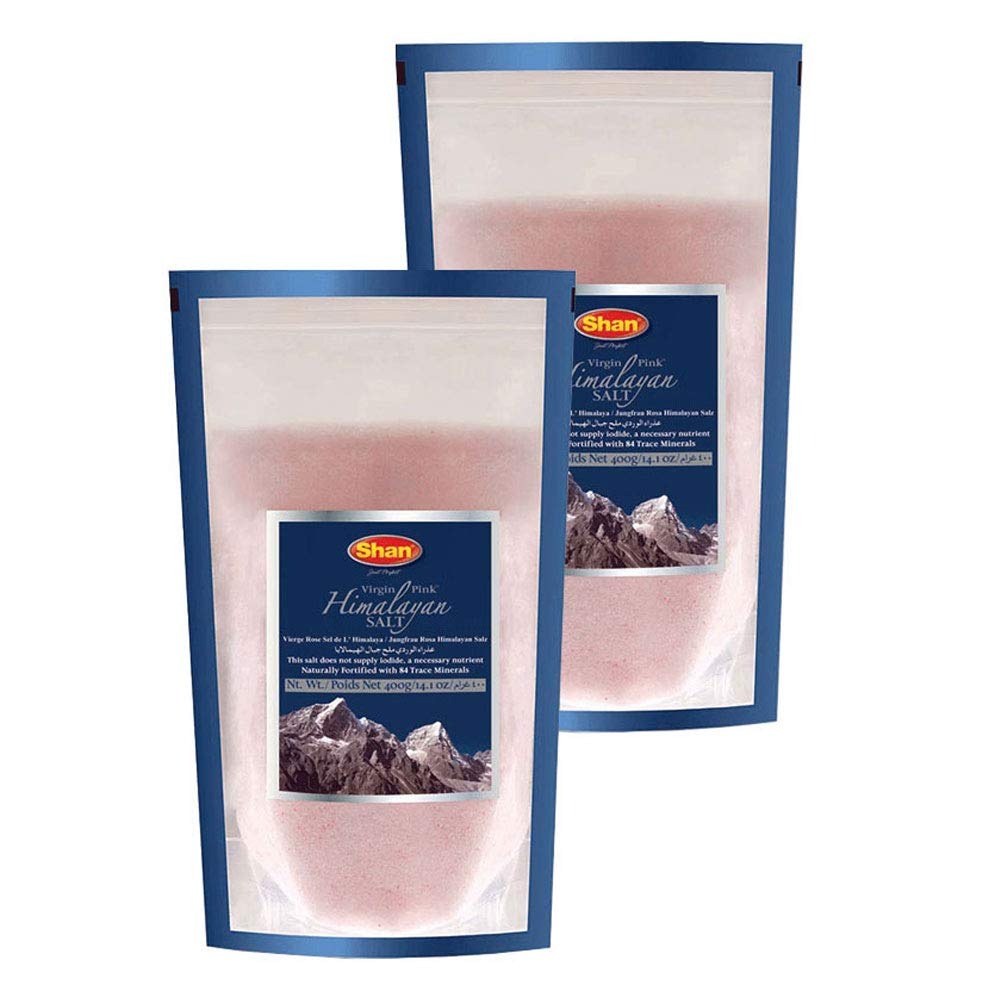
Item Name: Shan - Himalayan Pink Salt, 400g (PACK of 2), Pure Fine Salt Naturally Fortified with 84 Trace Minerals
Bullet Point 1: Shan brings to you pure, premium and naturally fortified Virgin Pink Himalayan Salt in its natural state, free from impurities and naturally fortified with 84 trace minerals that are essential for human health.
Bullet Point 2: 100% Virgin Pink Himalayan Salt (Chemical Free & Flouride Free)
Bullet Point 3: Extracted from pristine Himalayan Mountains. Deep mined from un-contaminated source
Bullet Point 4: Gourmet Food Grade with robust flavor and no bitter after taste
Bullet Point 5: One of the best salts for health benefits, Promoting a healthy pH balance in cells, Stimulating Circulation, Preserving and curing meats, Daily cooking and Detoxification of the body.
Product Description: <p>Shan Foods was a small company established in 1981. Soon it gained popularity and now we have a presence in 65 countries across 5 continents. All our products are carefully packaged under the most hygienic conditions according to the international quality standard. All products of Shan Foods are ISO 9001:2015.</p><p>Shan Foods is committed to making your life easy in the kitchen and at the same time delighting your taste buds. We are the pioneer of ready to make masala packets. We are continuously working hard to ensure you can serve authentic Pakistani/Indian food to your loved ones. Each recipe is tailored to ensure a delicious taste through our special herbs seasoning and spices.&nbsp;</p><p>Shan Virgin Pink Himalayan Salt is the Gourmet food grade salt that naturally enhances the taste and flavor of the meals giving you the ultimate food experience!</p>
Value: 28.2
Unit: Ounce

Price: 8.99